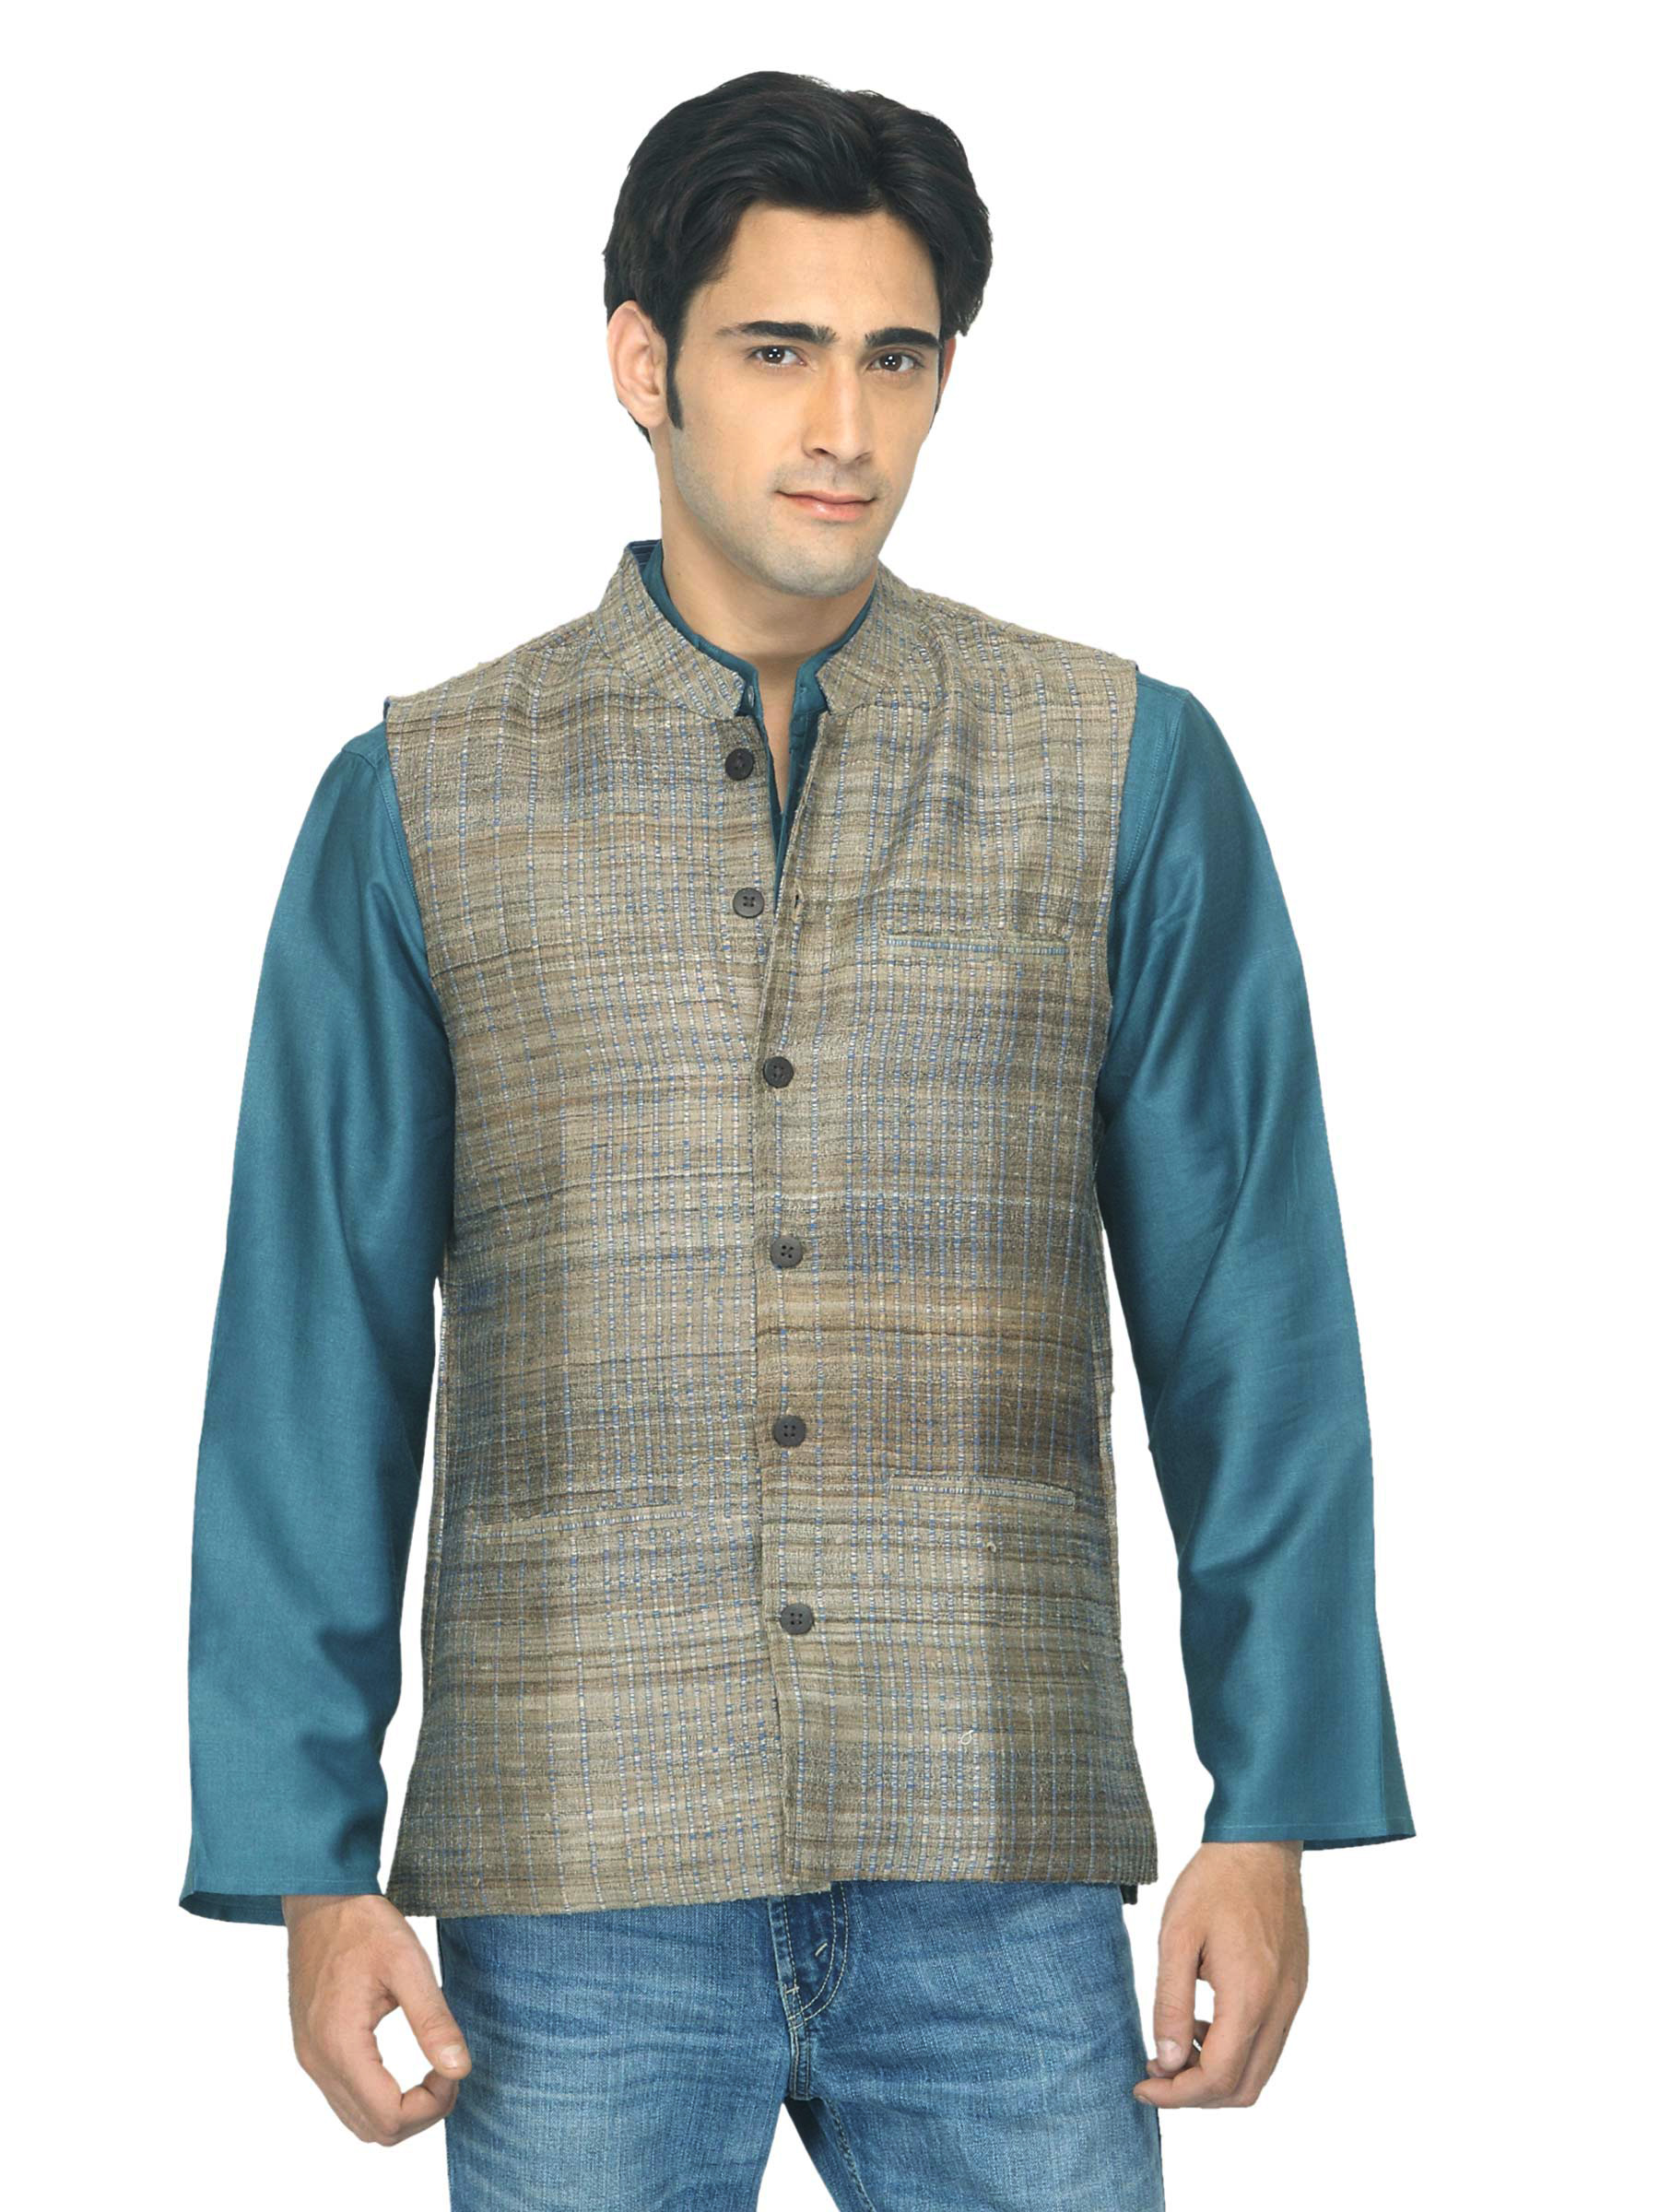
Fabindia Men Brown Silk Sleeveless Jacket
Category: Apparel / Topwear / Nehru Jackets
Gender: Men
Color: Brown
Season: Summer 2012
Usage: Ethnic